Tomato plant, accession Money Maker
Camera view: tilt-top (135 deg); turntable rotation: 180 degrees
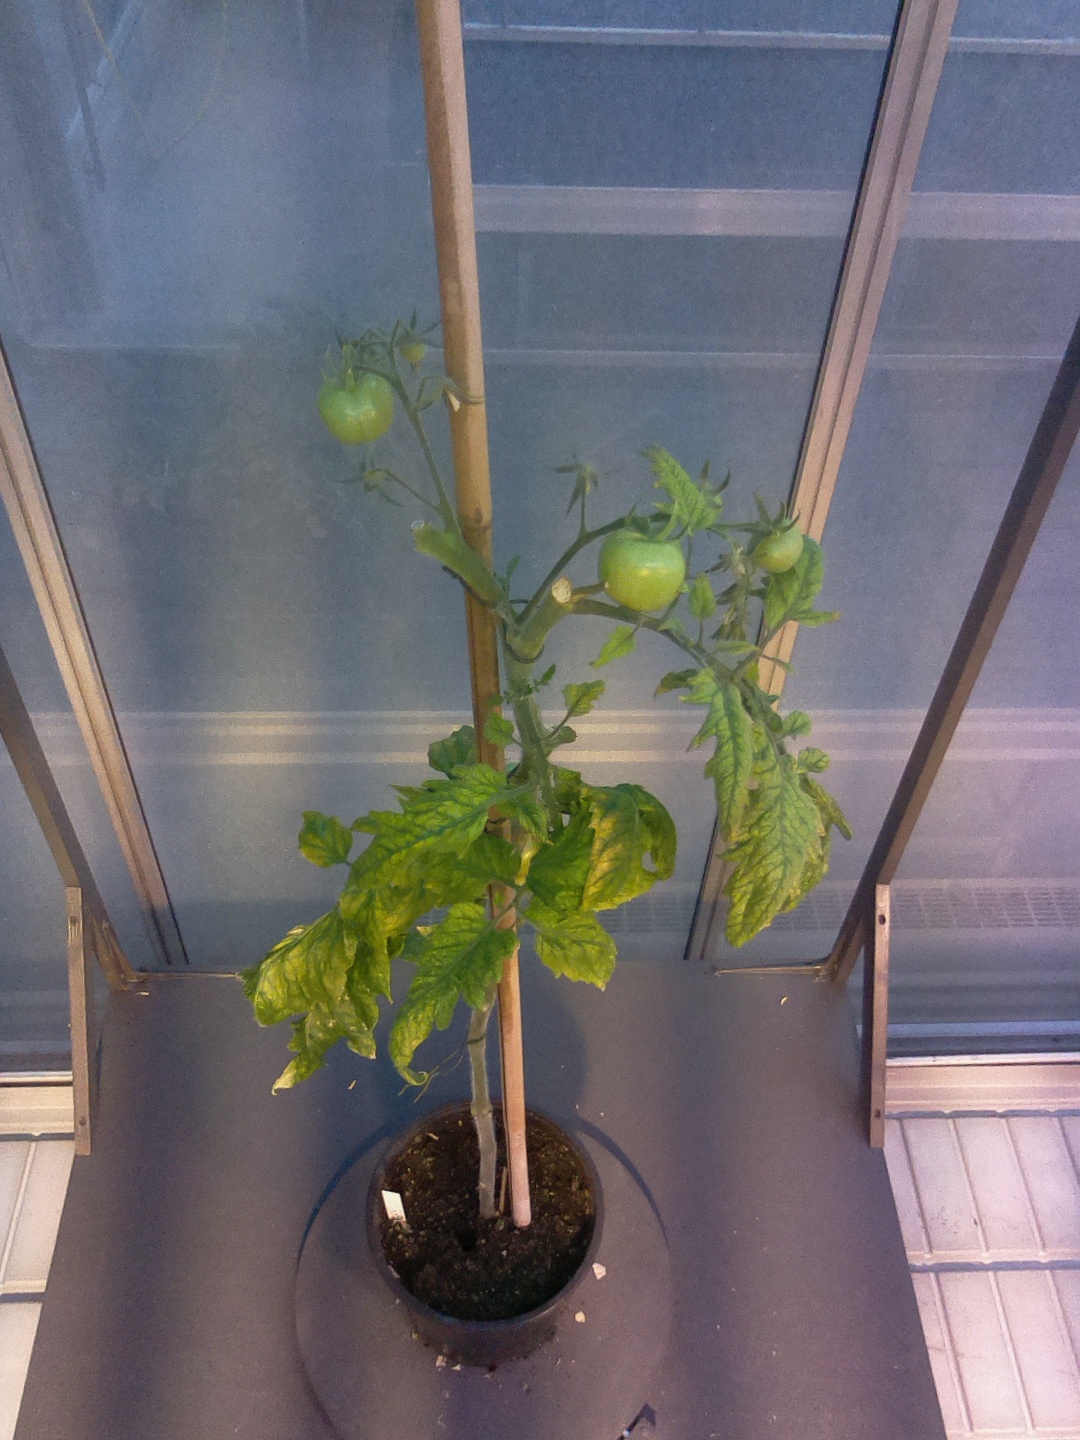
BBCH growth stage 79: 90% -100% of final fruit size